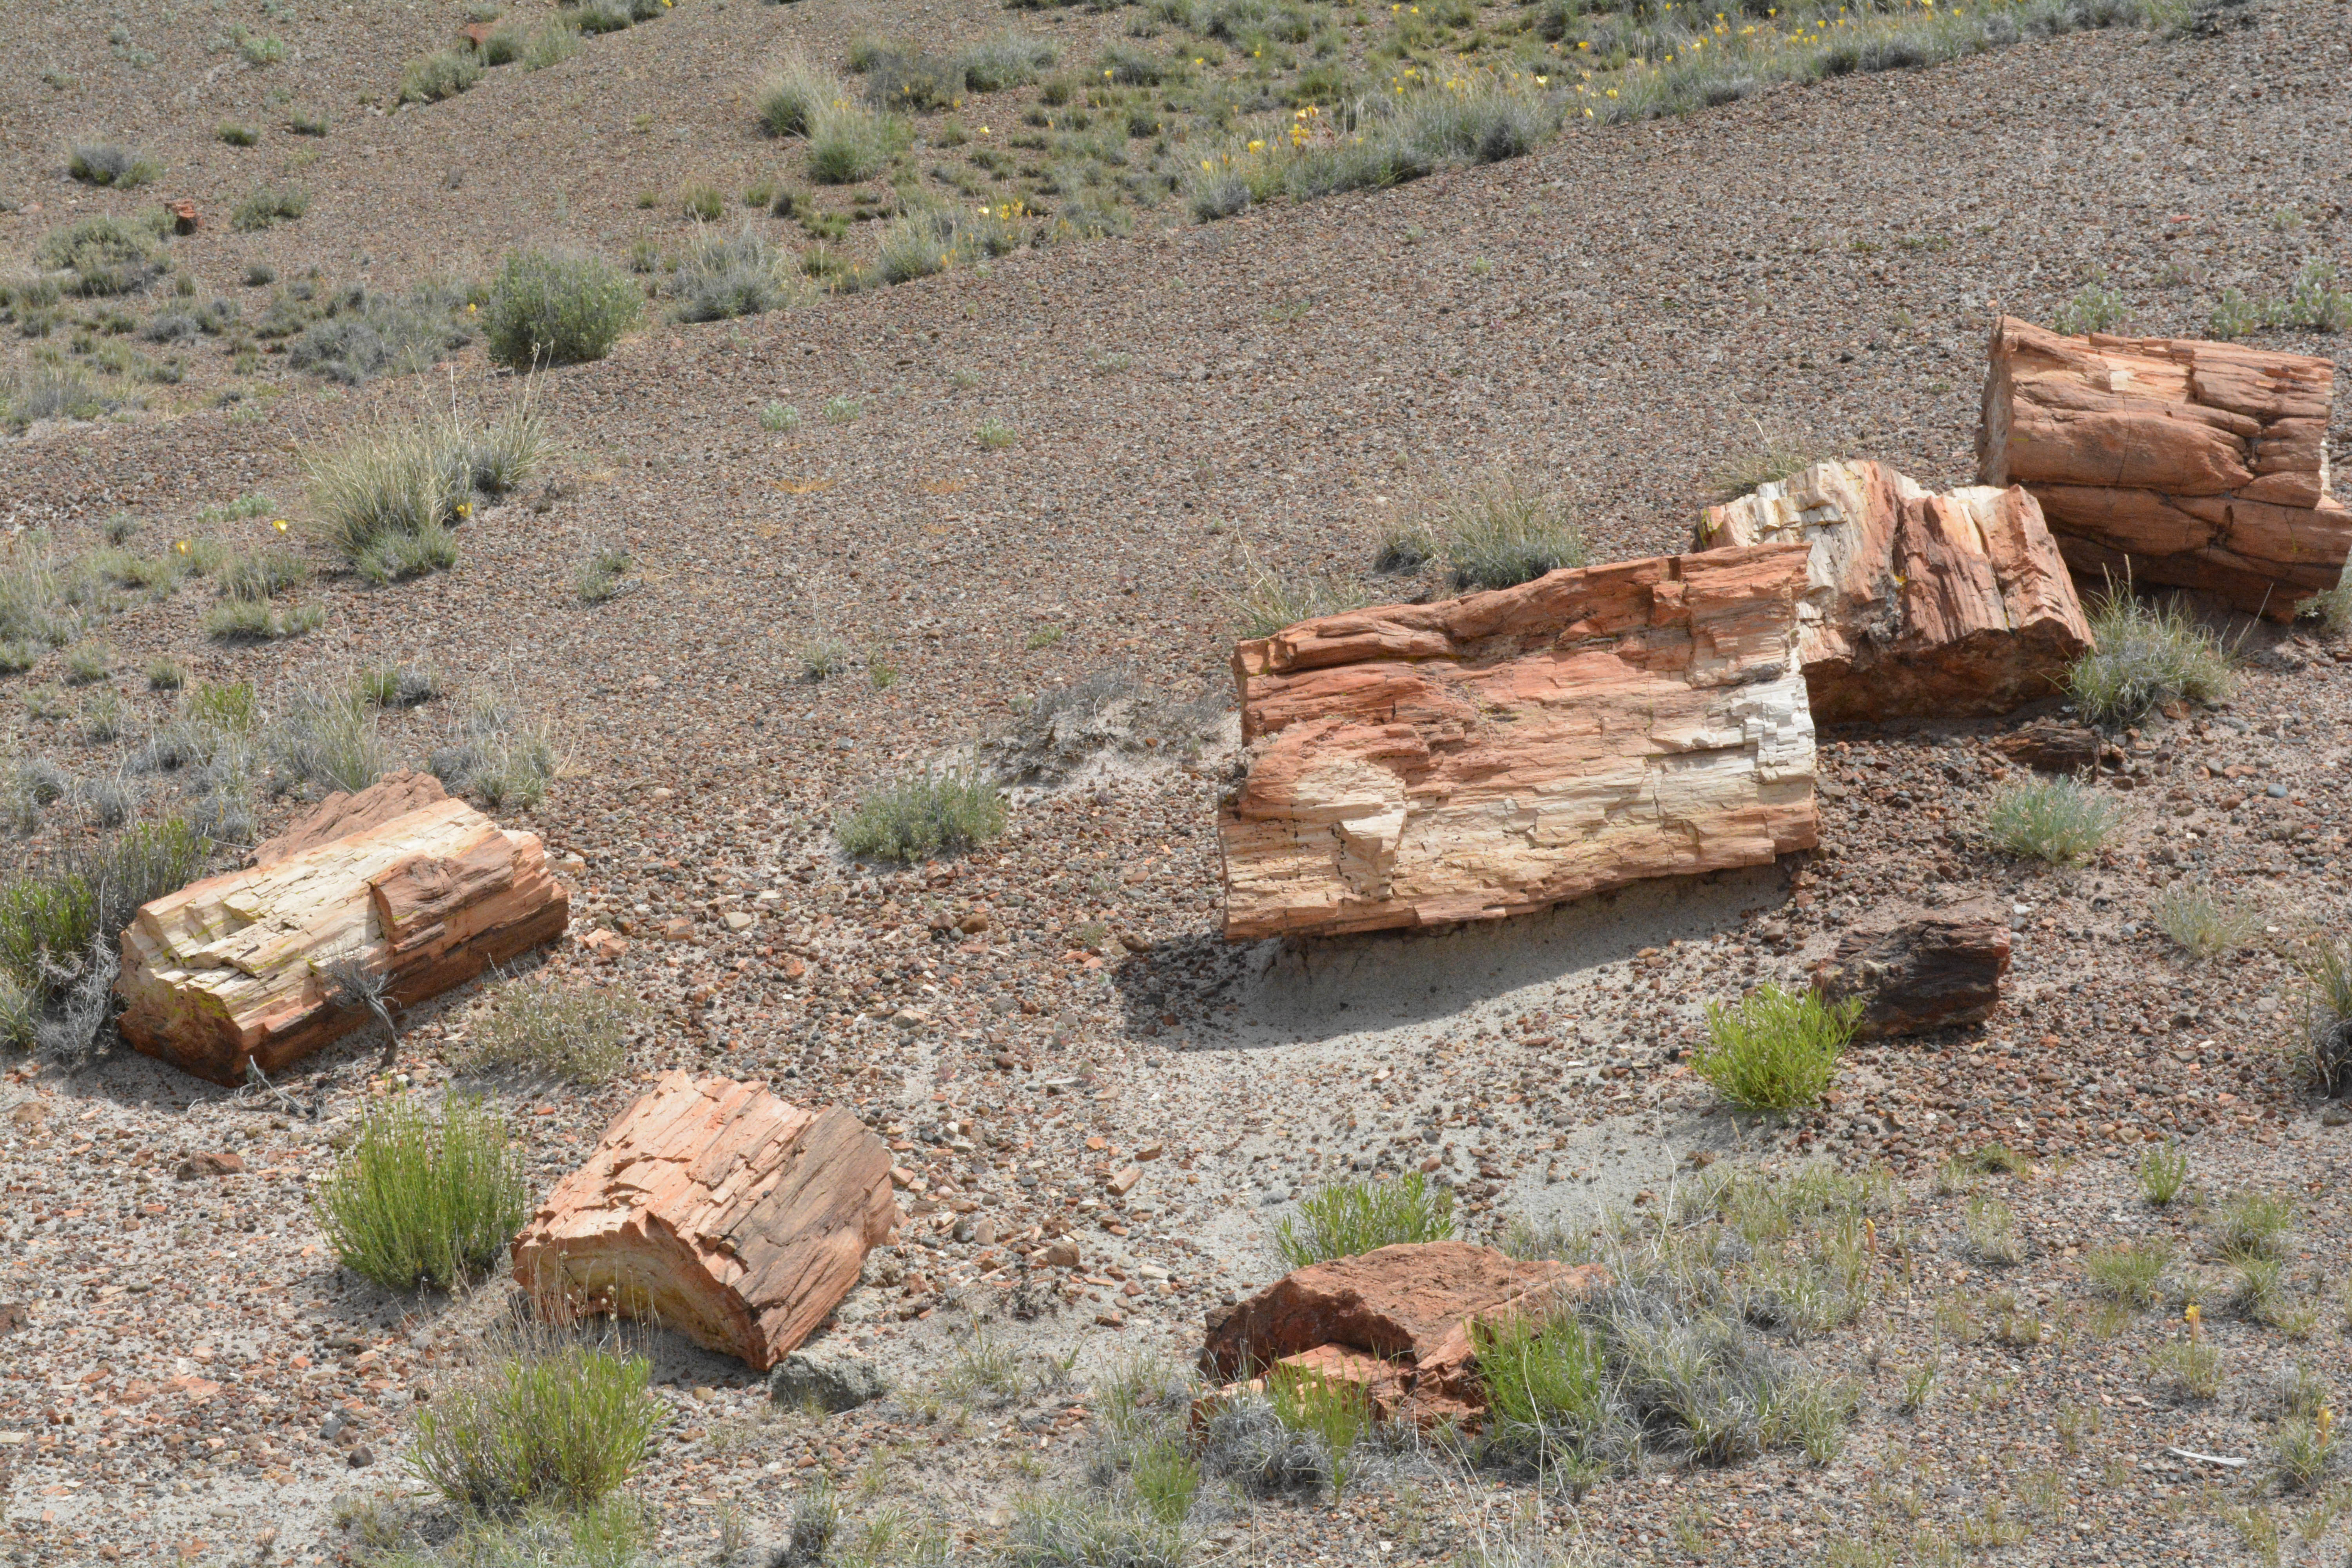
landscape, rock, wood, wall, soil, stone wall, brick, terrain, material, geology, boulder, marccooper, painteddesert, petrifiedforest, route66, holbrook, arizonalandscape, wadi, bedrock, ancient history